Operation Mongoose

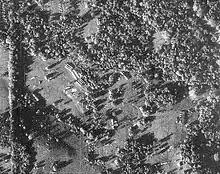
Cuban Missile Crisis: Reconnaissance picture showing the missiles

In February, Lansdale offered a comprehensive review of all Operation Mongoose activities to date. His tone was urgent, stating that "time is running against us. The Cuban people feel helpless and are losing hope fast. They need symbols of inside resistance and of outside interest soon. They need something they can join with the hope of starting to work surely towards overthrowing the regime." He asked for a ramp-up of efforts from all agencies and departments to expedite the execution of the Cuban Project. He laid out a six-part plan targeting the overthrow of the Castro government in October 1962.